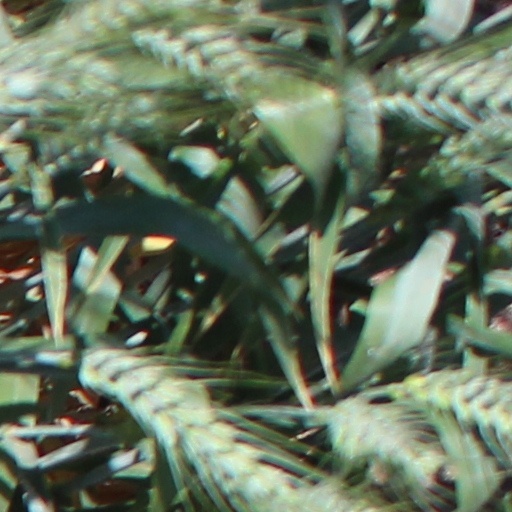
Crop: wheat